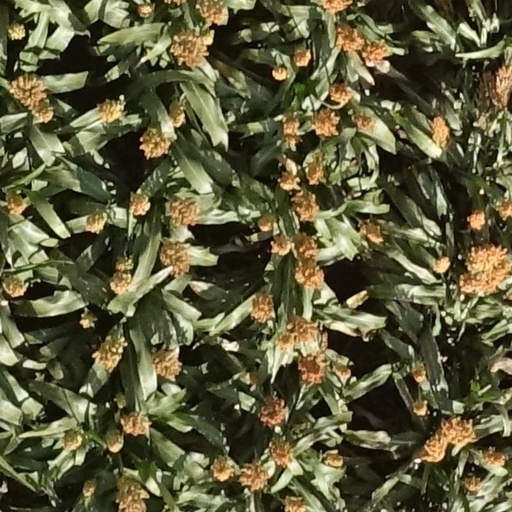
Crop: sorghum